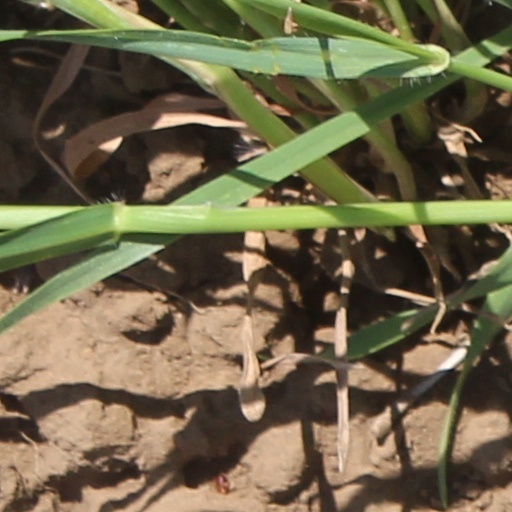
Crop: wheat